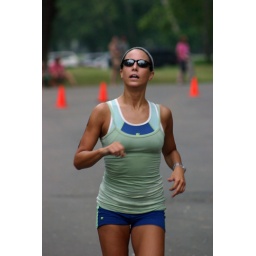
June 1st LR Sprint TRI with the swim in the ski lake and the bike and run on the NLR River trail